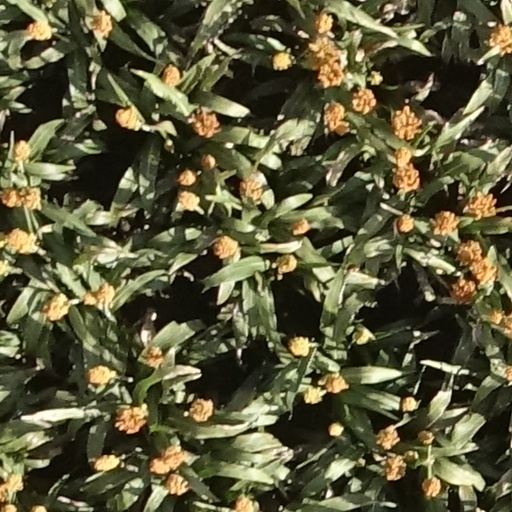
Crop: sorghum